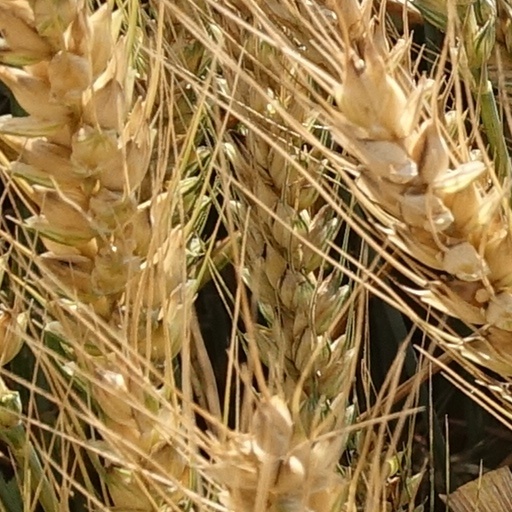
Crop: wheat